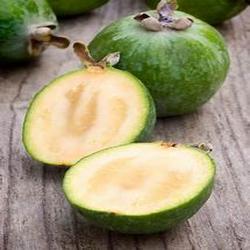
Label: Guava